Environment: real
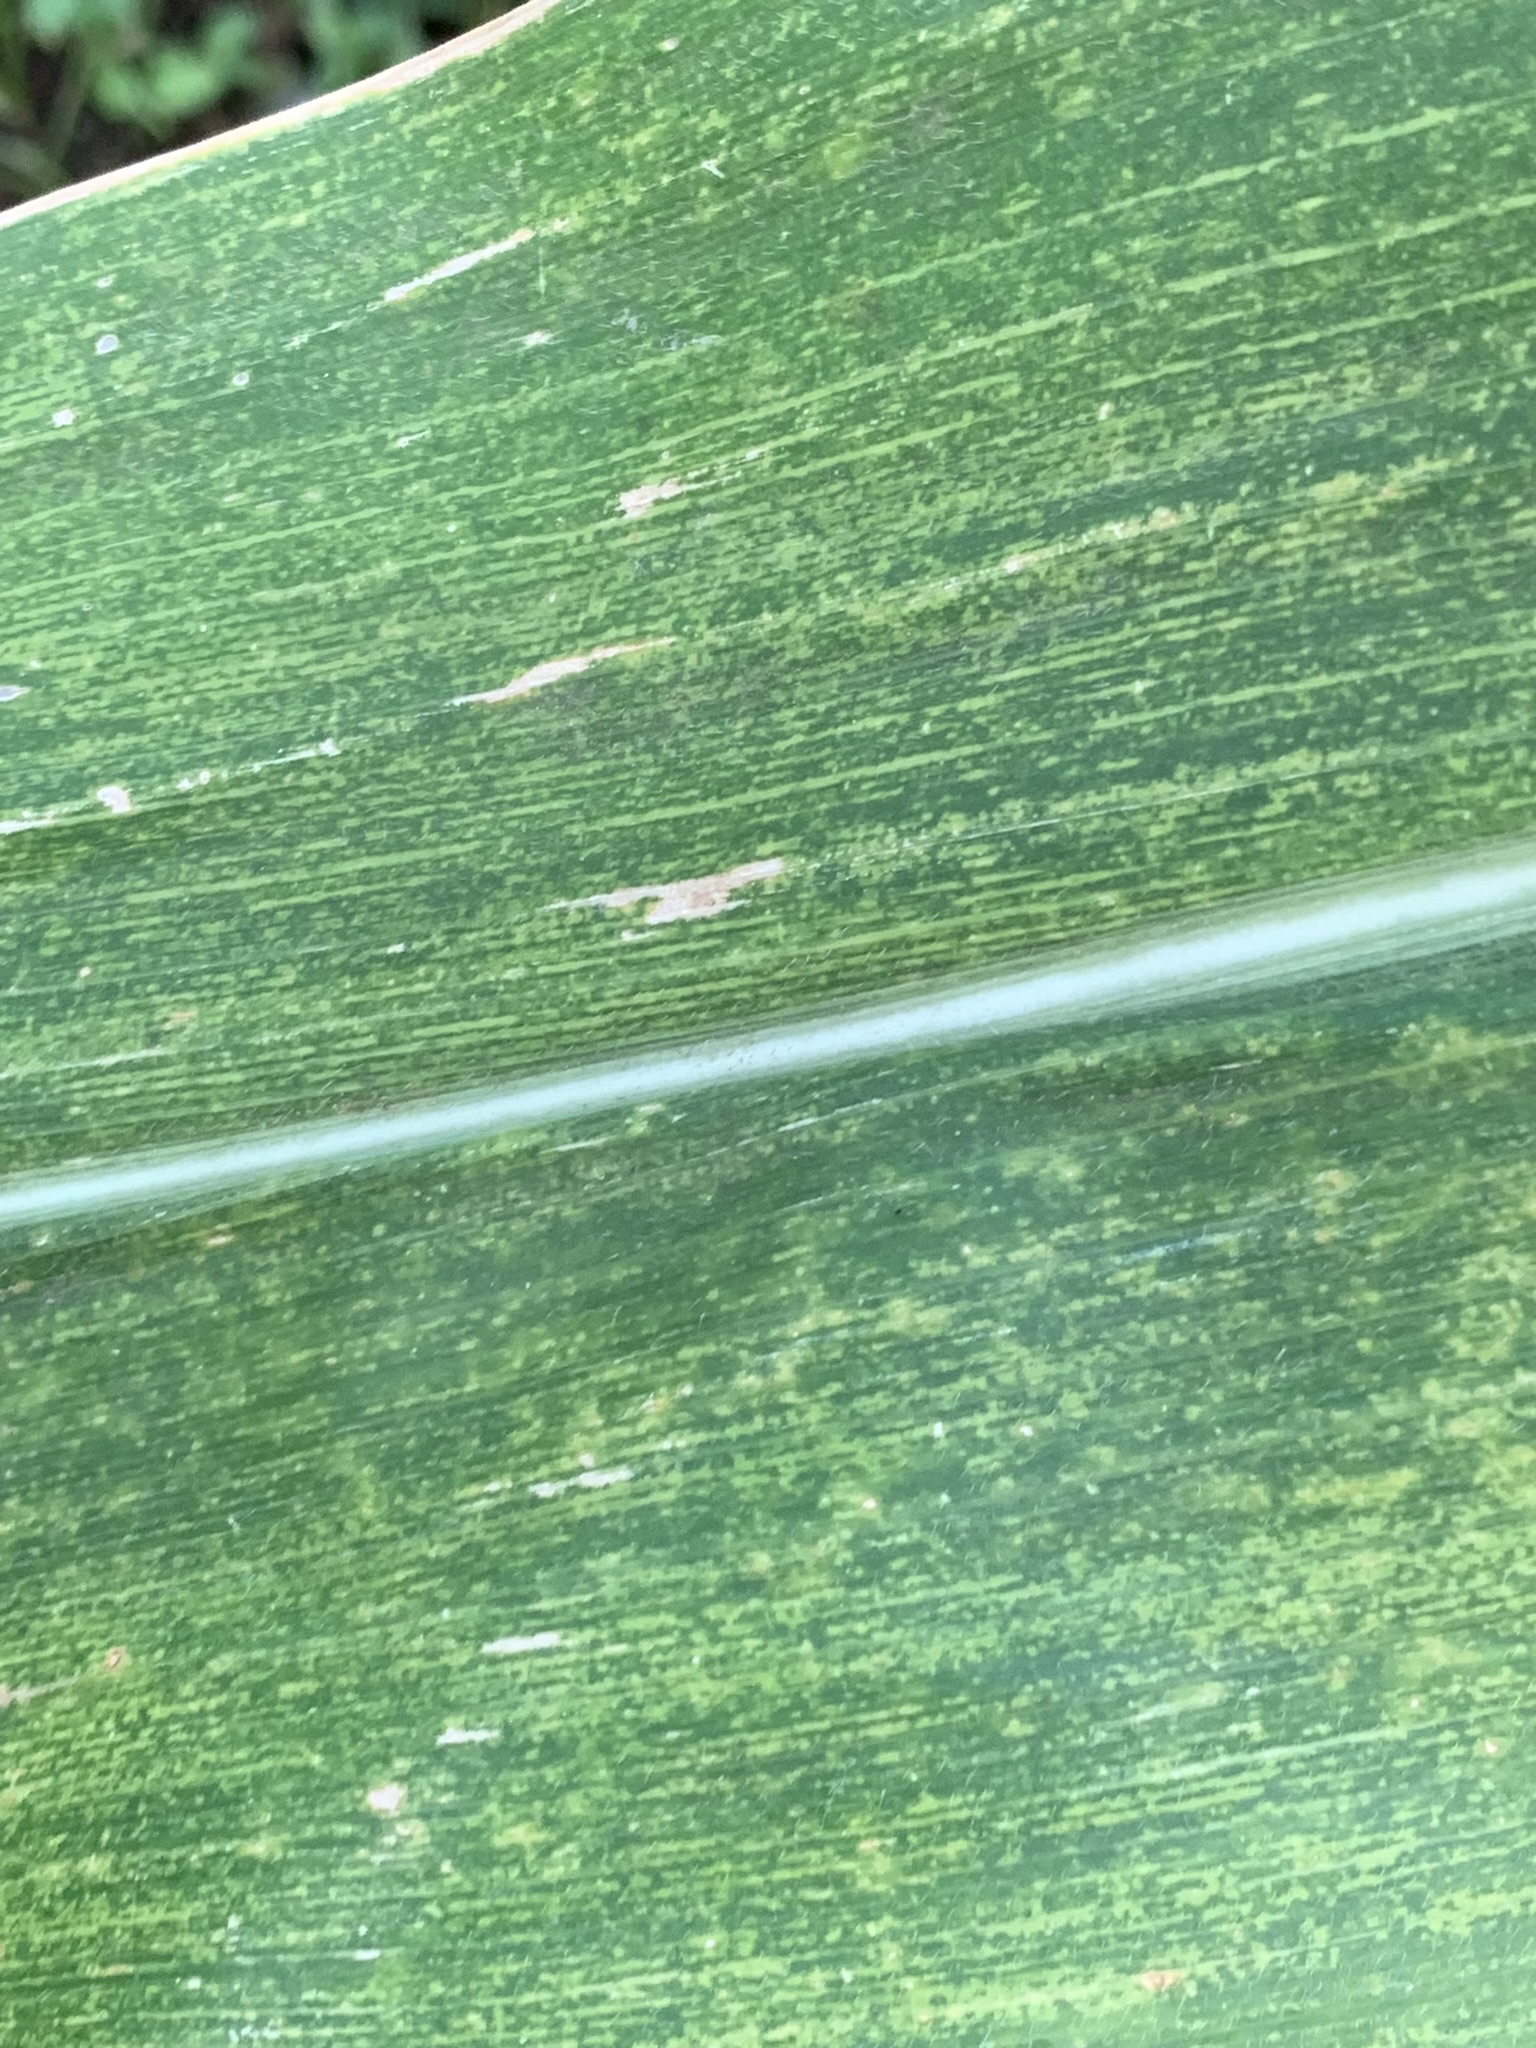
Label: lethal_necrosis